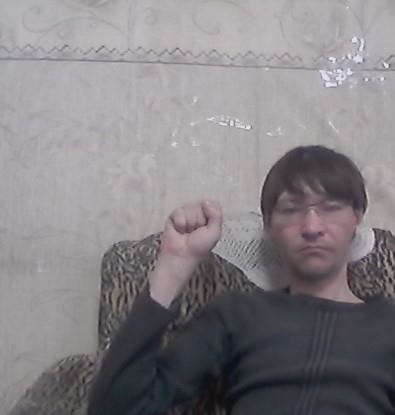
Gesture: fist